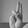
ASL letter: U